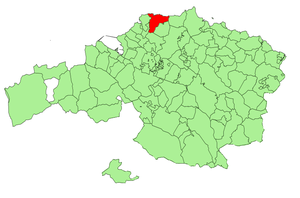
Lemoiz en basque ou Lemóniz en espagnol est une commune de Biscaye dans la communauté autonome du Pays basque en Espagne.